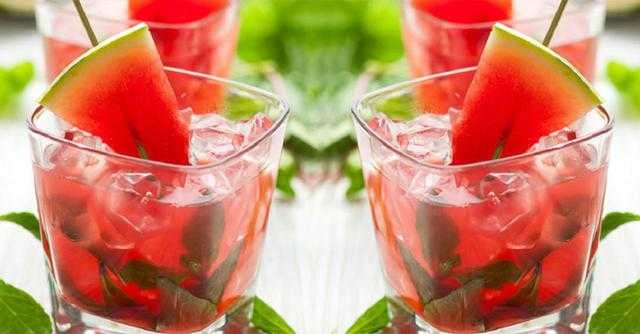
Label: Watermelon